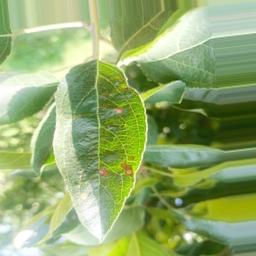
Label: Alternaria